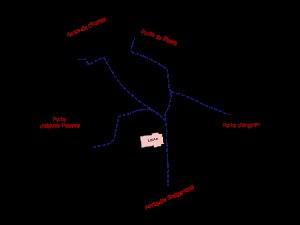
Mende est une commune française, préfecture du département de la Lozère en région Occitanie.